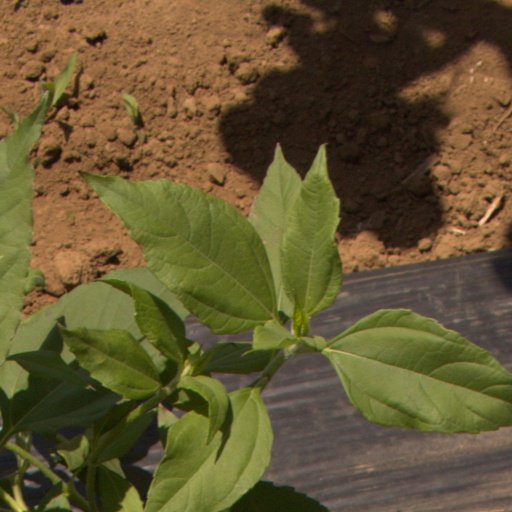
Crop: Jerusalem artichoke